Oregon Caves National Monument and Preserve

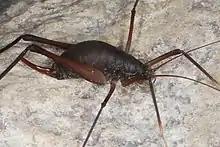
A dark brown humpbacked "bug" with large hind legs, long forelegs, and long antennae

Located within the Klamath–Siskiyou region, known for its high biodiversity, the monument supports 391 vascular plant species as well as many species of bryophyte, lichen, and macrofungi. Trees in the monument include Douglas fir, oak, white fir, and alder. Among the oldest trees is Big Tree, thought to be the widest Douglas fir in the state. It is in circumference near the base. Its age is estimated at 600 to 800 years, and it was described in the 1930s as in diameter. The monument contains no plants with special conservation status.